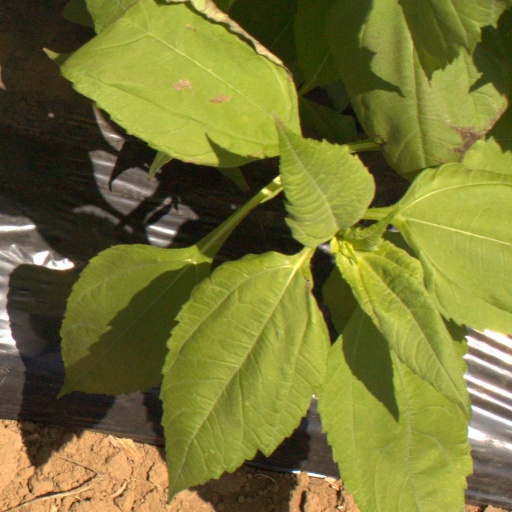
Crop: Jerusalem artichoke